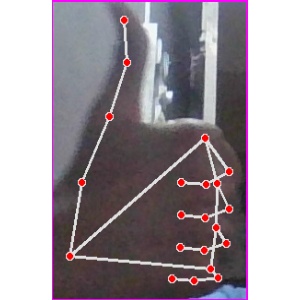
अक्षर: थ